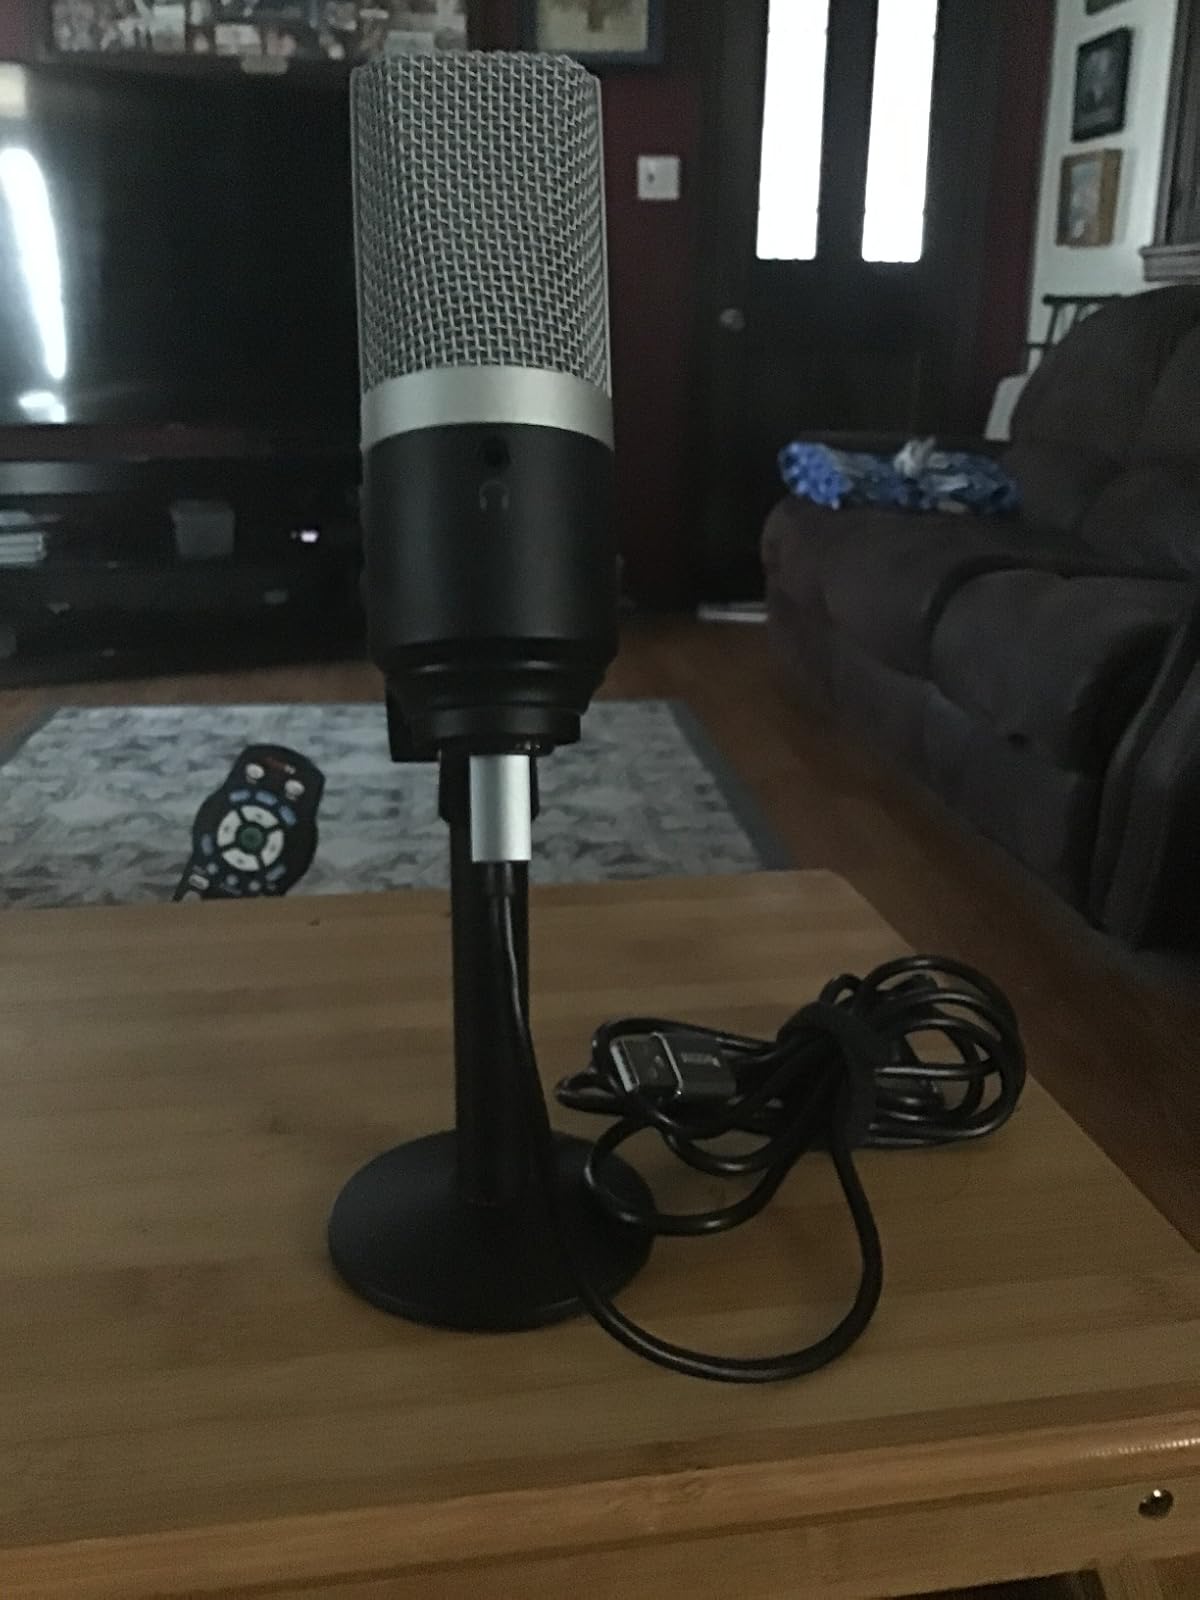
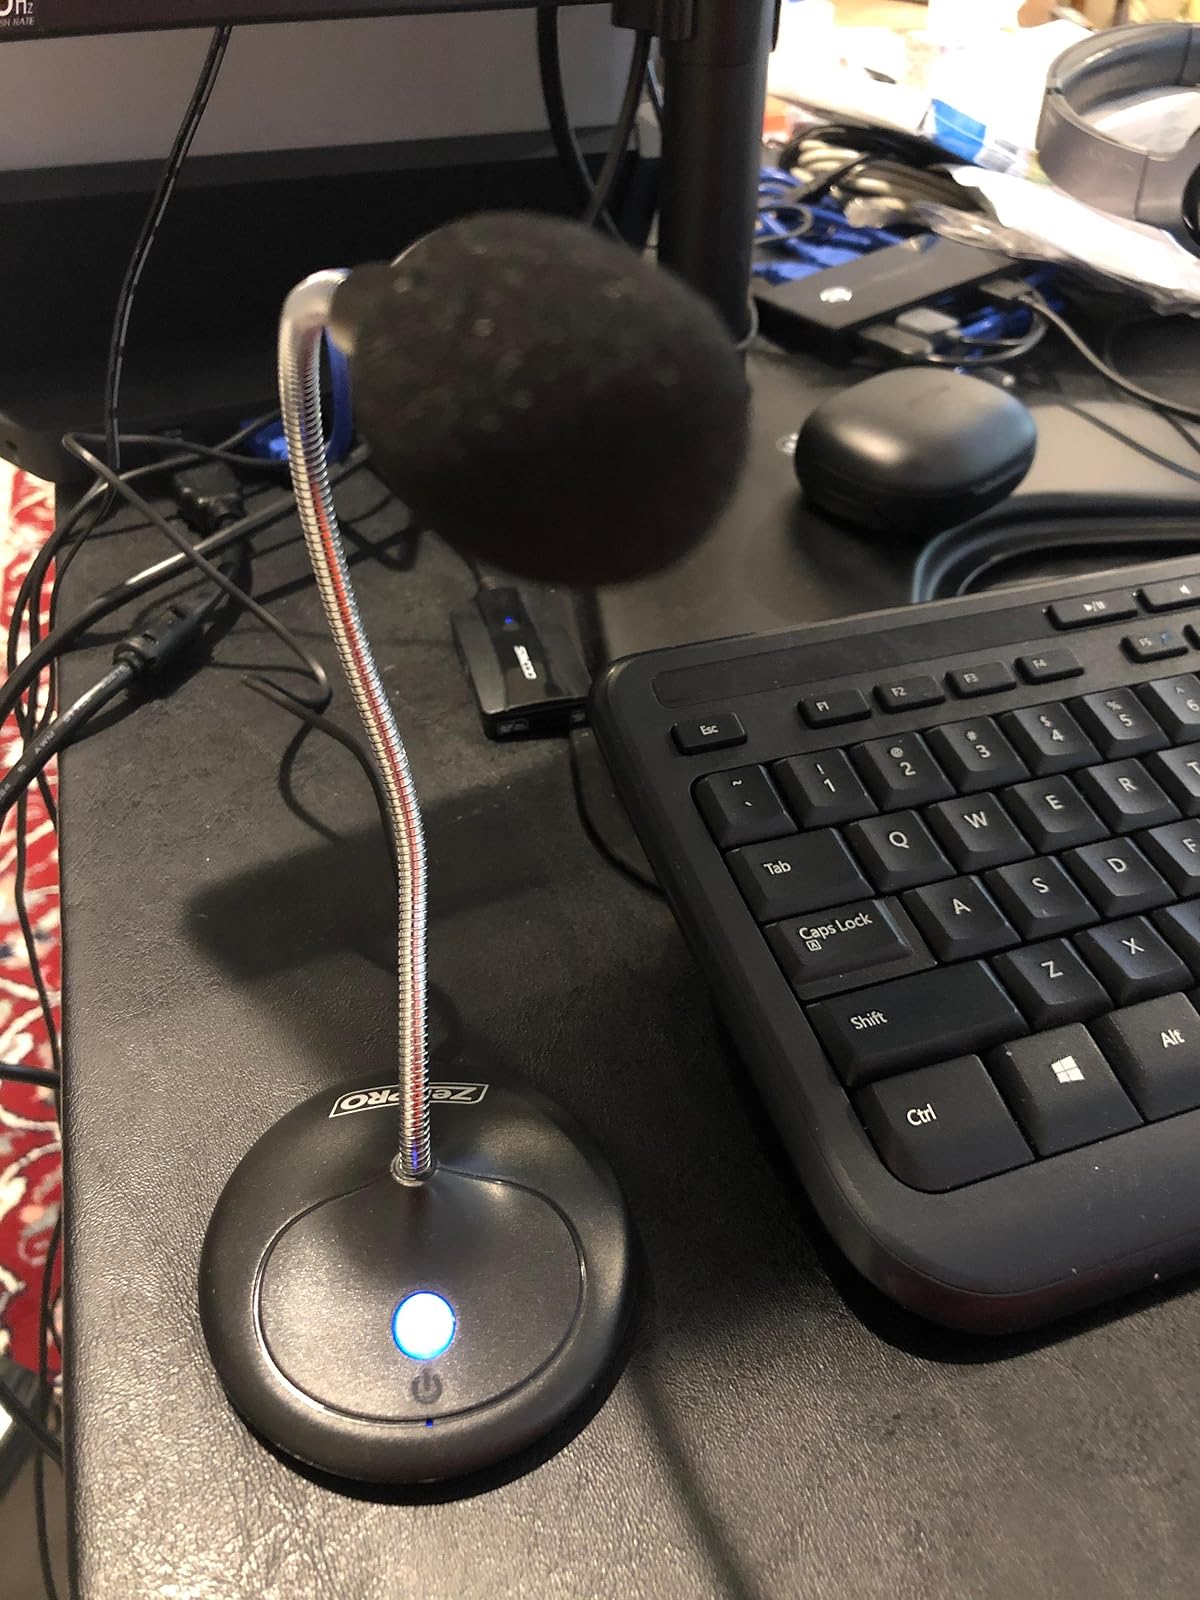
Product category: microphone
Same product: no